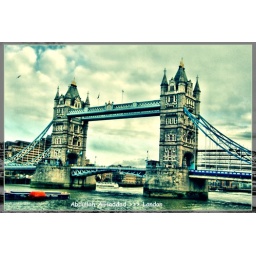
tower bridge in London